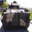
Label: tank